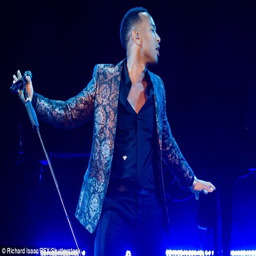
giving his all : person was clad in a funky blazer as he hit the stage